Ashton Gifford House

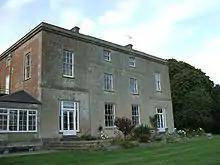
Ashton Gifford House, south facade, showing the central portion with three stories, and the east and west wings

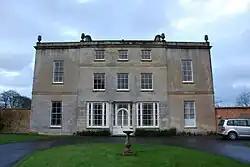
Ashton Gifford House, north facade, showing the original central block of three stories, and the east and west ashlar wings

The main house appears to have been built in two principal stages. The central part, of three storeys, has thick walls which were constructed as external walls and which now lie in between the central portion and the east and west wings of the property. It is surmised that this part of the property was constructed around 1806 by Benjamin Rebbeck, a local landowner who had purchased the property (including around of land) from the estate of the Earl of Shrewsbury. Rebbeck was a churchwarden and parish overseer of the poor in Codford St Peter. Rebbeck lost the house to the mortgage holder in 1815 as a result of his spiralling debts, for which he was imprisoned in 1818 in Fleet Prison, and the mortgage holder, William Hubbard, who is mentioned in the enclosure of Ashton Gifford, took possession of the house and added the two ashlar wings. Hubbard appears to have been resident by May 1817 (at the latest). Hubbard also increased the size of the estate, to around .